Gus McNaughton

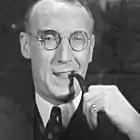
in "The 39 Steps" (1935)

Gus McNaughton (29 July 1881 – 18 November 1969), also known as Augustus Le Clerq and Augustus Howard, was an English film actor. He appeared in 70 films between 1930 and 1947. He was born in London and died in Castor, Cambridgeshire. He is sometimes credited as Gus MacNaughton. He appeared on stage from 1899, as a juvenile comedian with the Fred Karno company, the influential British music hall troupe. In films, McNaughton was often cast as the "fast-talking sidekick", and he appeared in several popular George Formby comedies of the 1930s and 1940s. He also appeared twice for director Alfred Hitchcock in both "Murder!" (1930) and "The 39 Steps" (1935).